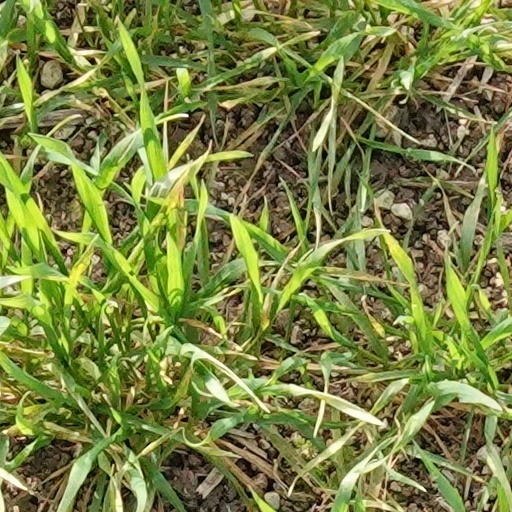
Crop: wheat